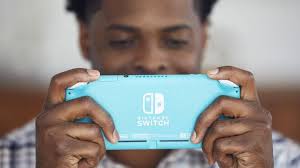
Lii benn nit la boo xam ne dafa yor lu ñuy fowe foyukaay, foyukaay la mi ngi tuddu PES